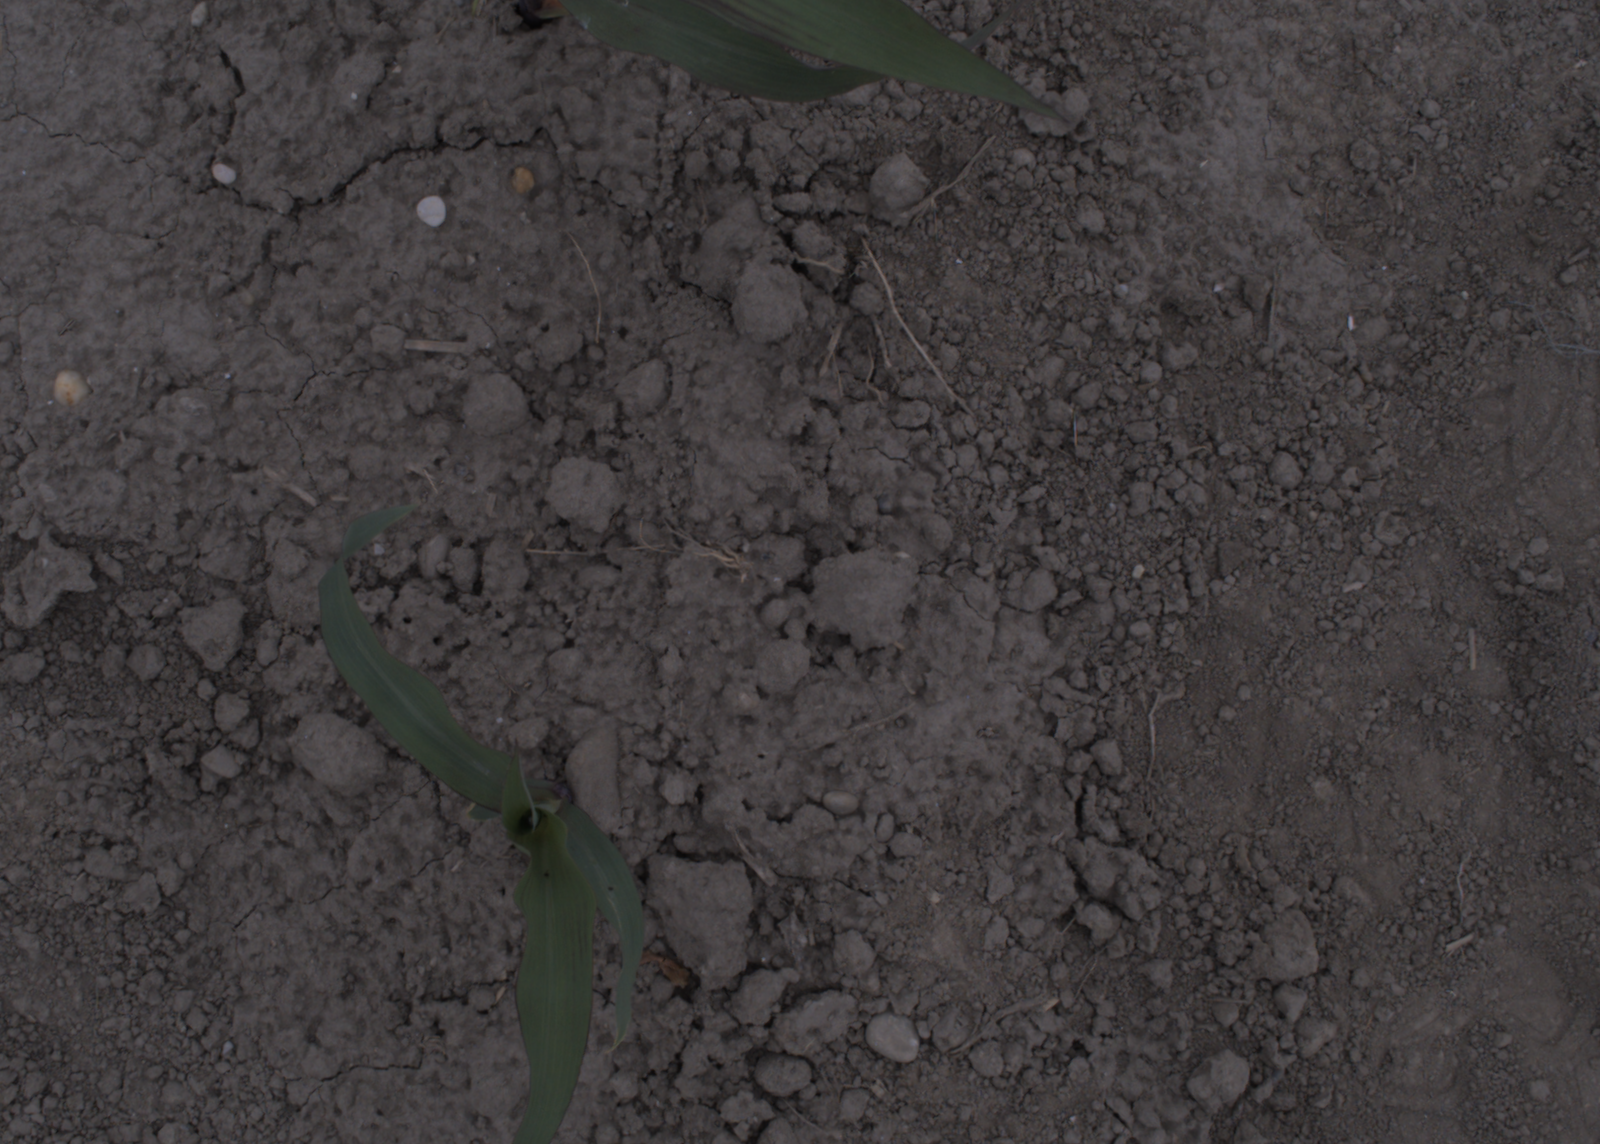
Capture date: 17.08.2020 10:20:40
Weather: cloudy
Wind: light
Seeding date: 21.07.2020
Plant canopy height (mm): 910